Martha Roby

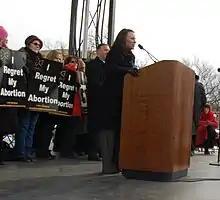
Martha Roby speaking at the 2011 March for Life Rally in Washington, D.C.

Roby describes herself as "unapologetically pro-life." As of 2019, Roby has a 0% rating from Planned Parenthood.